Voorhees Town Center

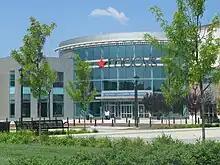
Former Macy's sign at one of the mall's entrances

After its proposal for a Walmart store was rejected by residents, PREIT submitted plans to demolish the abandoned anchor stores and adjacent mall space to make way for a mixed-use "town center" featuring a supermarket and of retail stores along a landscaped boulevard. PREIT renovated the downsized mall to house of small specialty shops along with anchor stores Macy's and Boscov's.